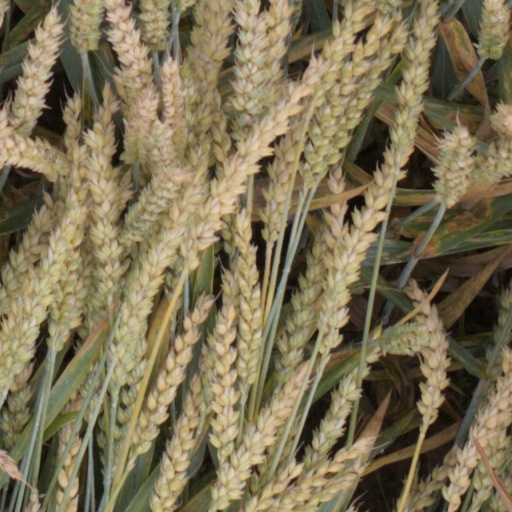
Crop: wheat